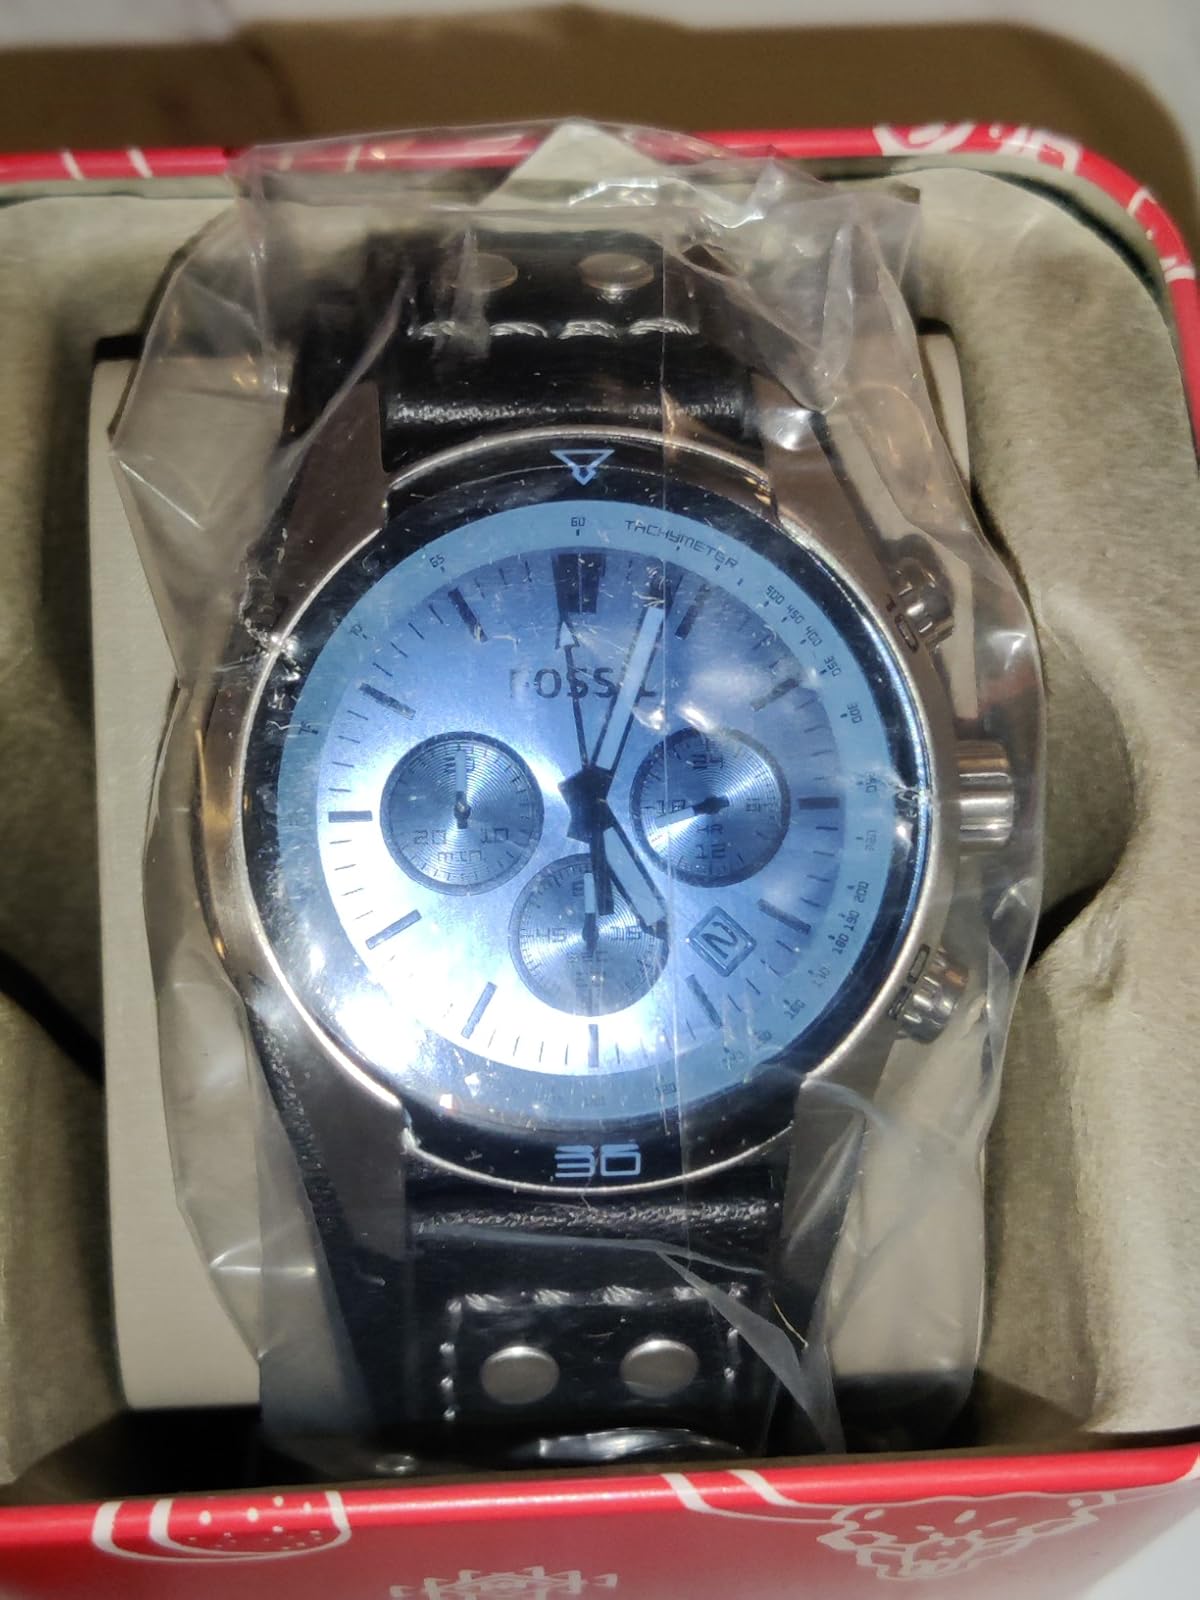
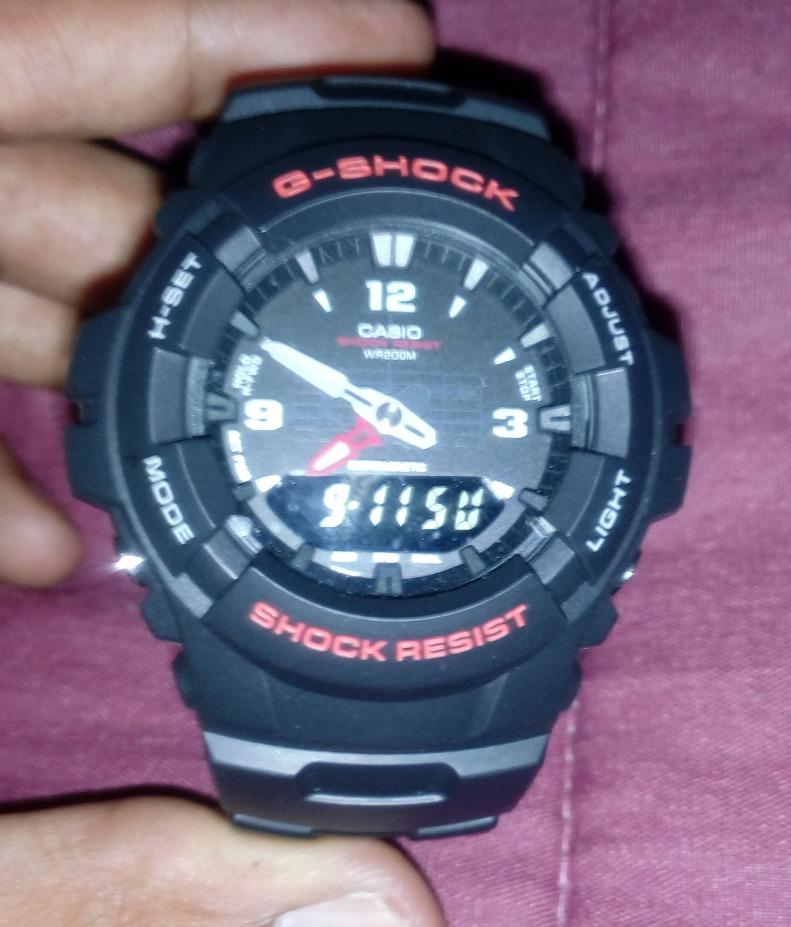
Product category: accessories_watch
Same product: no